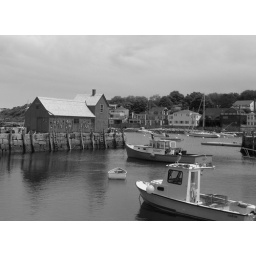
black and white of sea shanty made famous in a painting...Bear Skin Neck, Rockport Ma.